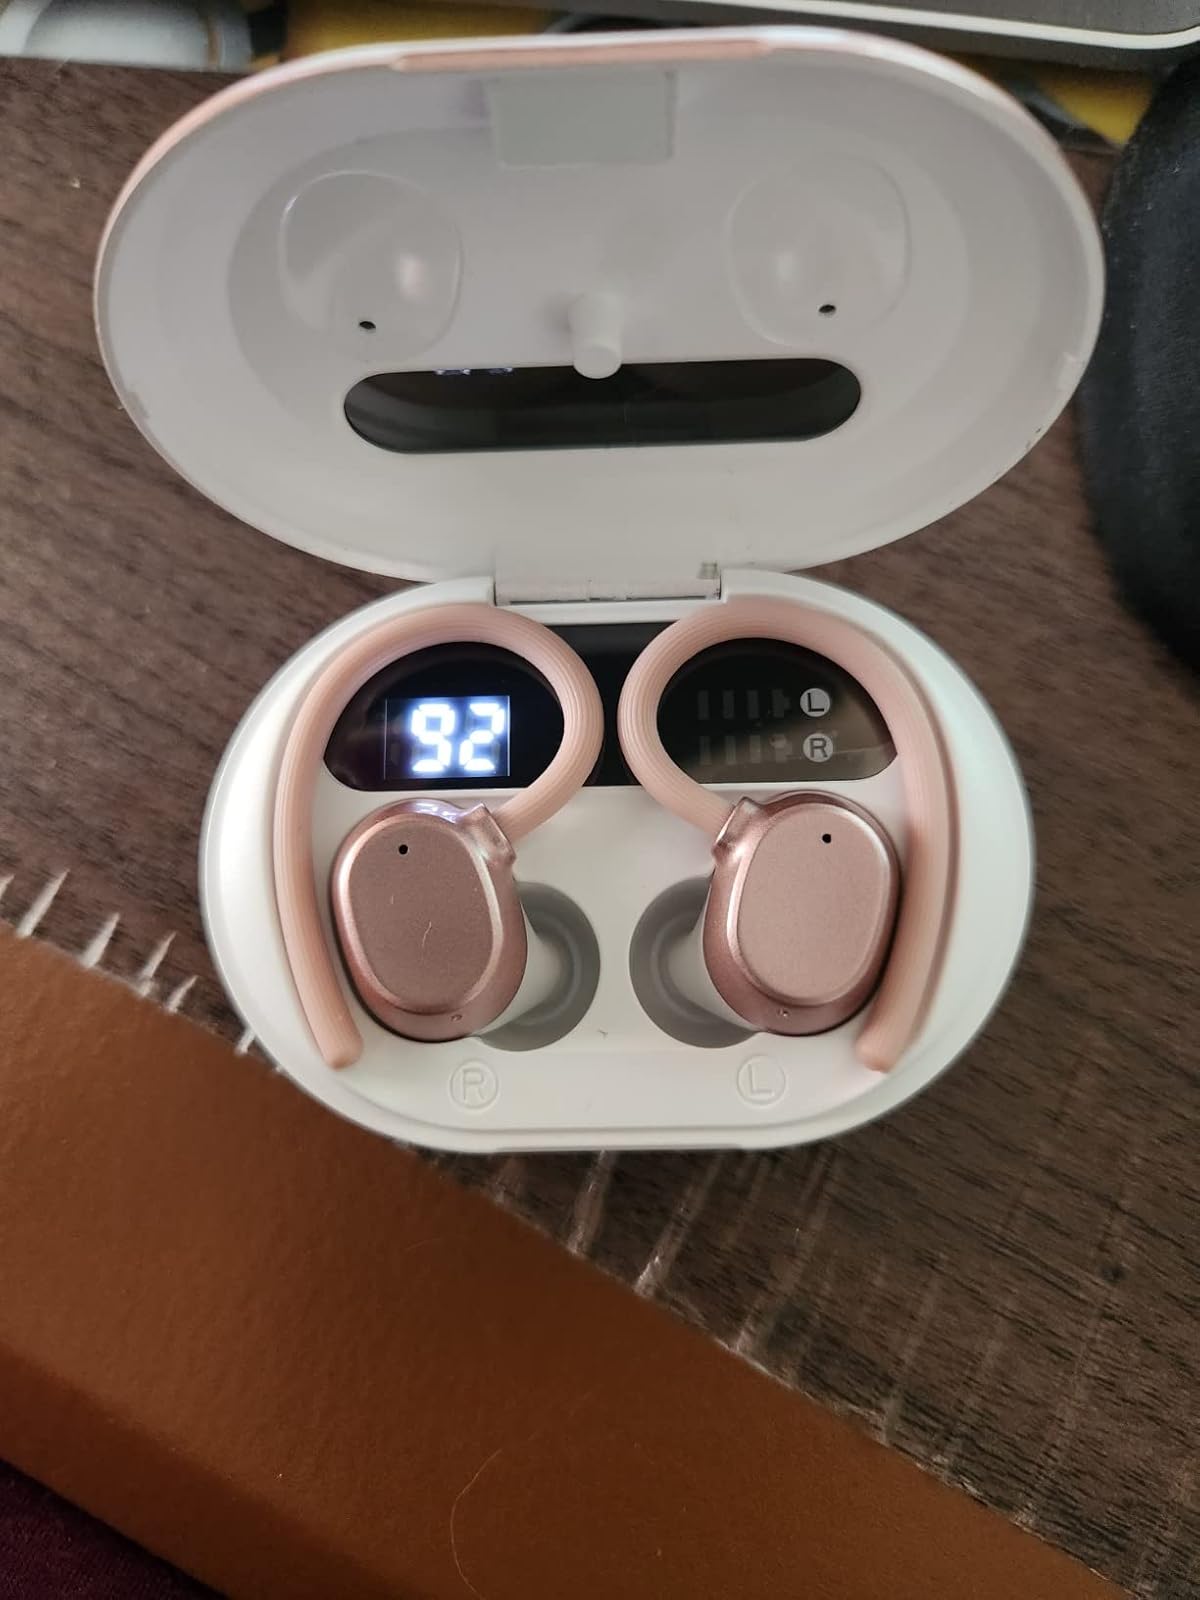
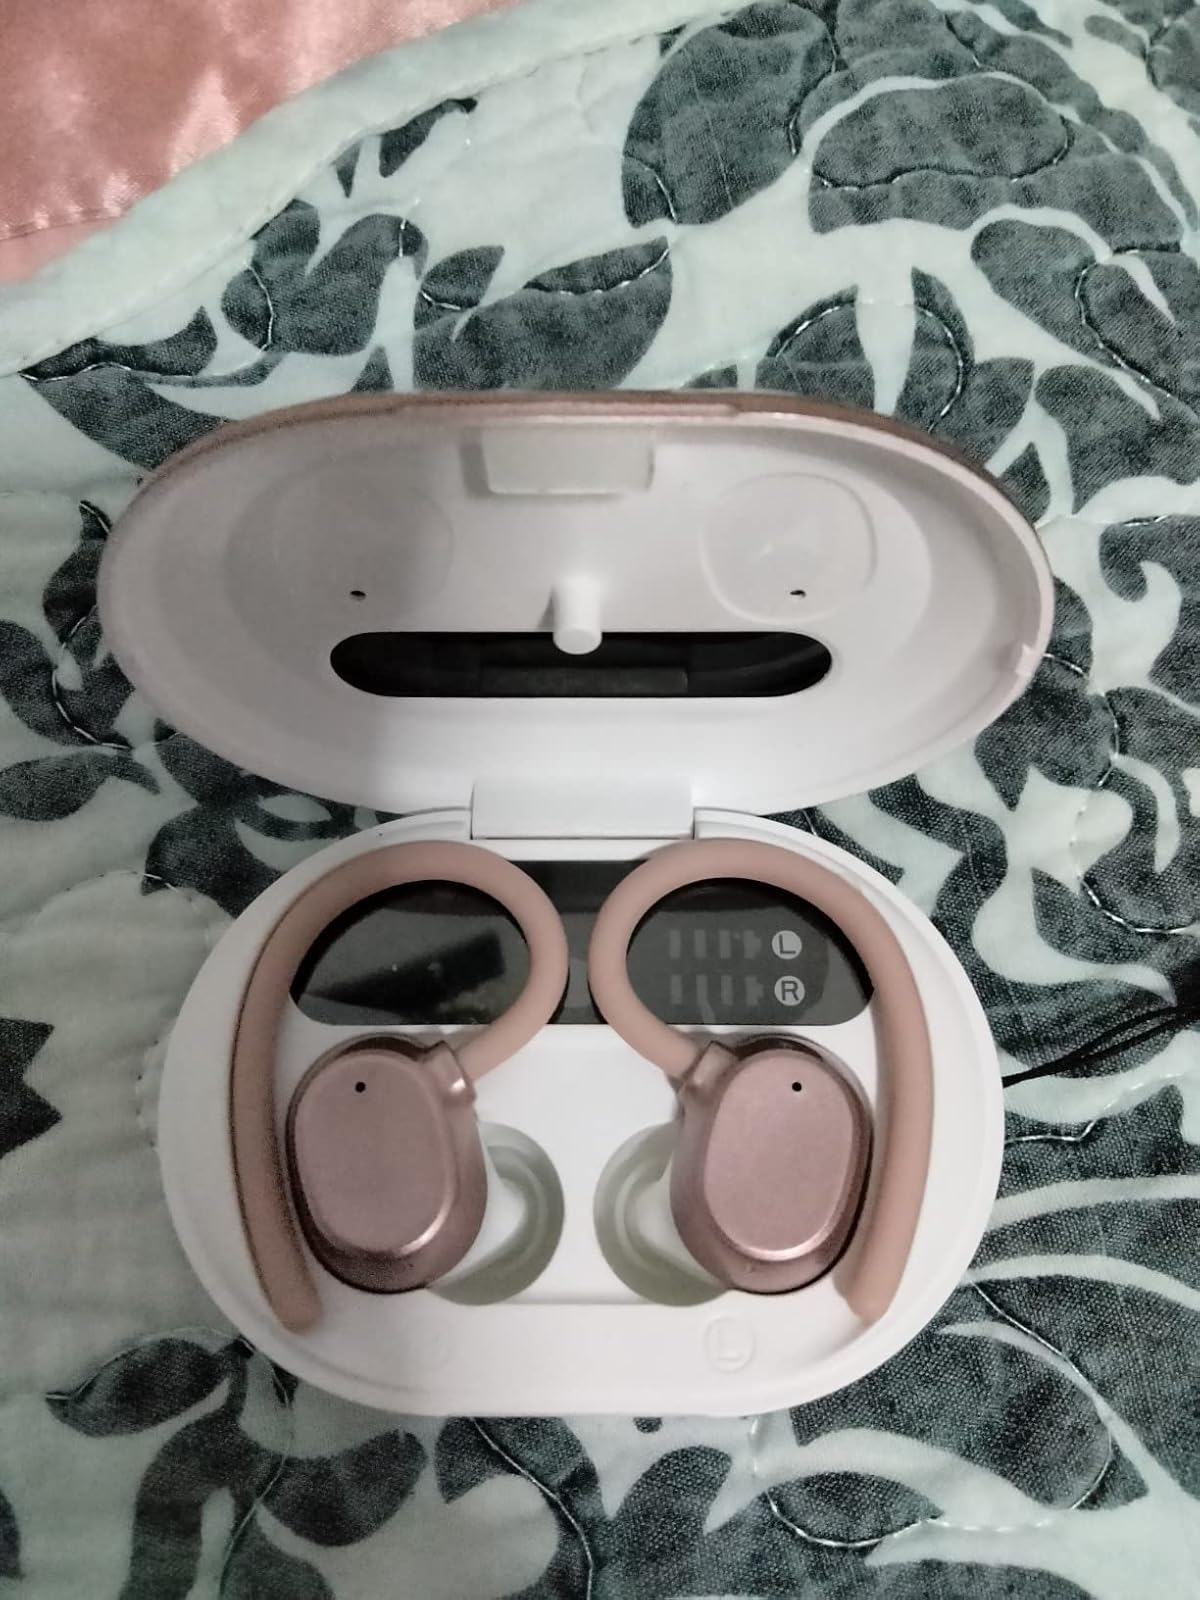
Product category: earbuds
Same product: yes